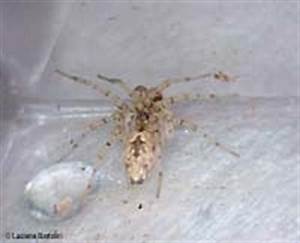
Label: spider